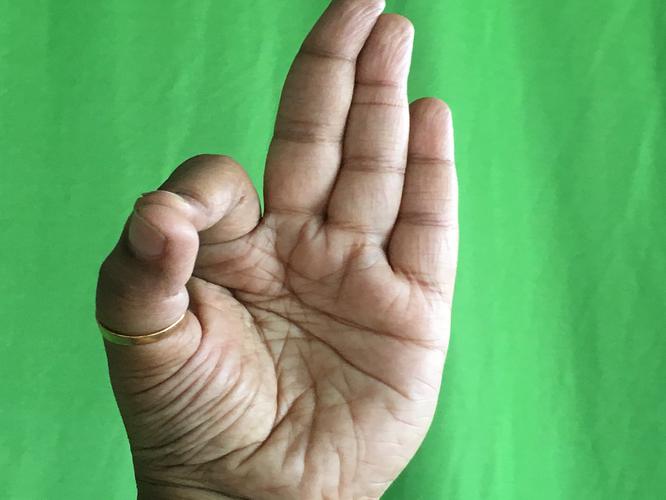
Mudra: Aralam
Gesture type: single_hand